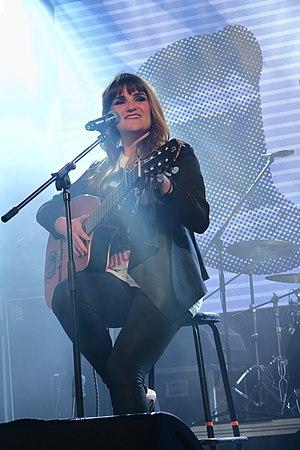
María de los Ángeles Rozalén Ortuño, connue sous le nom de scène de Rozalén, est une chanteuse et guitariste espagnole.